Anna Banks

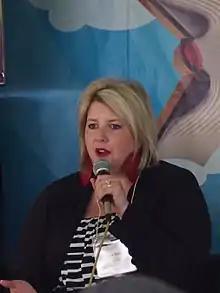

Anna Banks is an American author, best known for her New York Times best selling "Syrena Legacy" series. Mad Hatter Entertainment, producer on the "How to Train Your Dragon" franchise, has acquired movie rights to her "Syrena Legacy" series.